Schüttorf

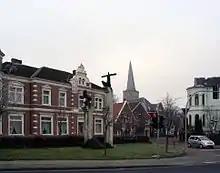
Today's Burg-Altena-Platz – without Altena Castle

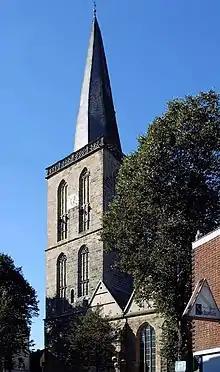
Town of Schüttorf Reformed Church

Right after town rights were granted, work began on fortifying the town, which involved building a 1 400 m-long town wall enclosing an area of 15 ha. Roughly 30 000 m of Bentheim sandstone was quarried and brought to town by oxcart to build the wall. By the late 14th century, Schüttorf was girt by a strong defence system that had at its disposal three town gates: